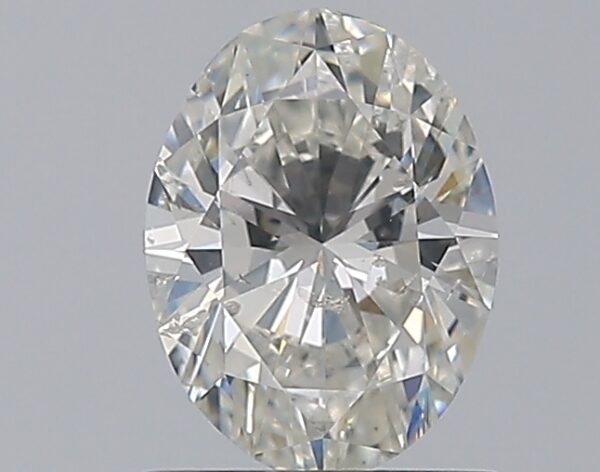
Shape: oval
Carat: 1
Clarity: SI2
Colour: H
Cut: EX
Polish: EX
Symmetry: VG
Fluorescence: N
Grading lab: GIA
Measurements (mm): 7.71 x 5.74 x 3.65